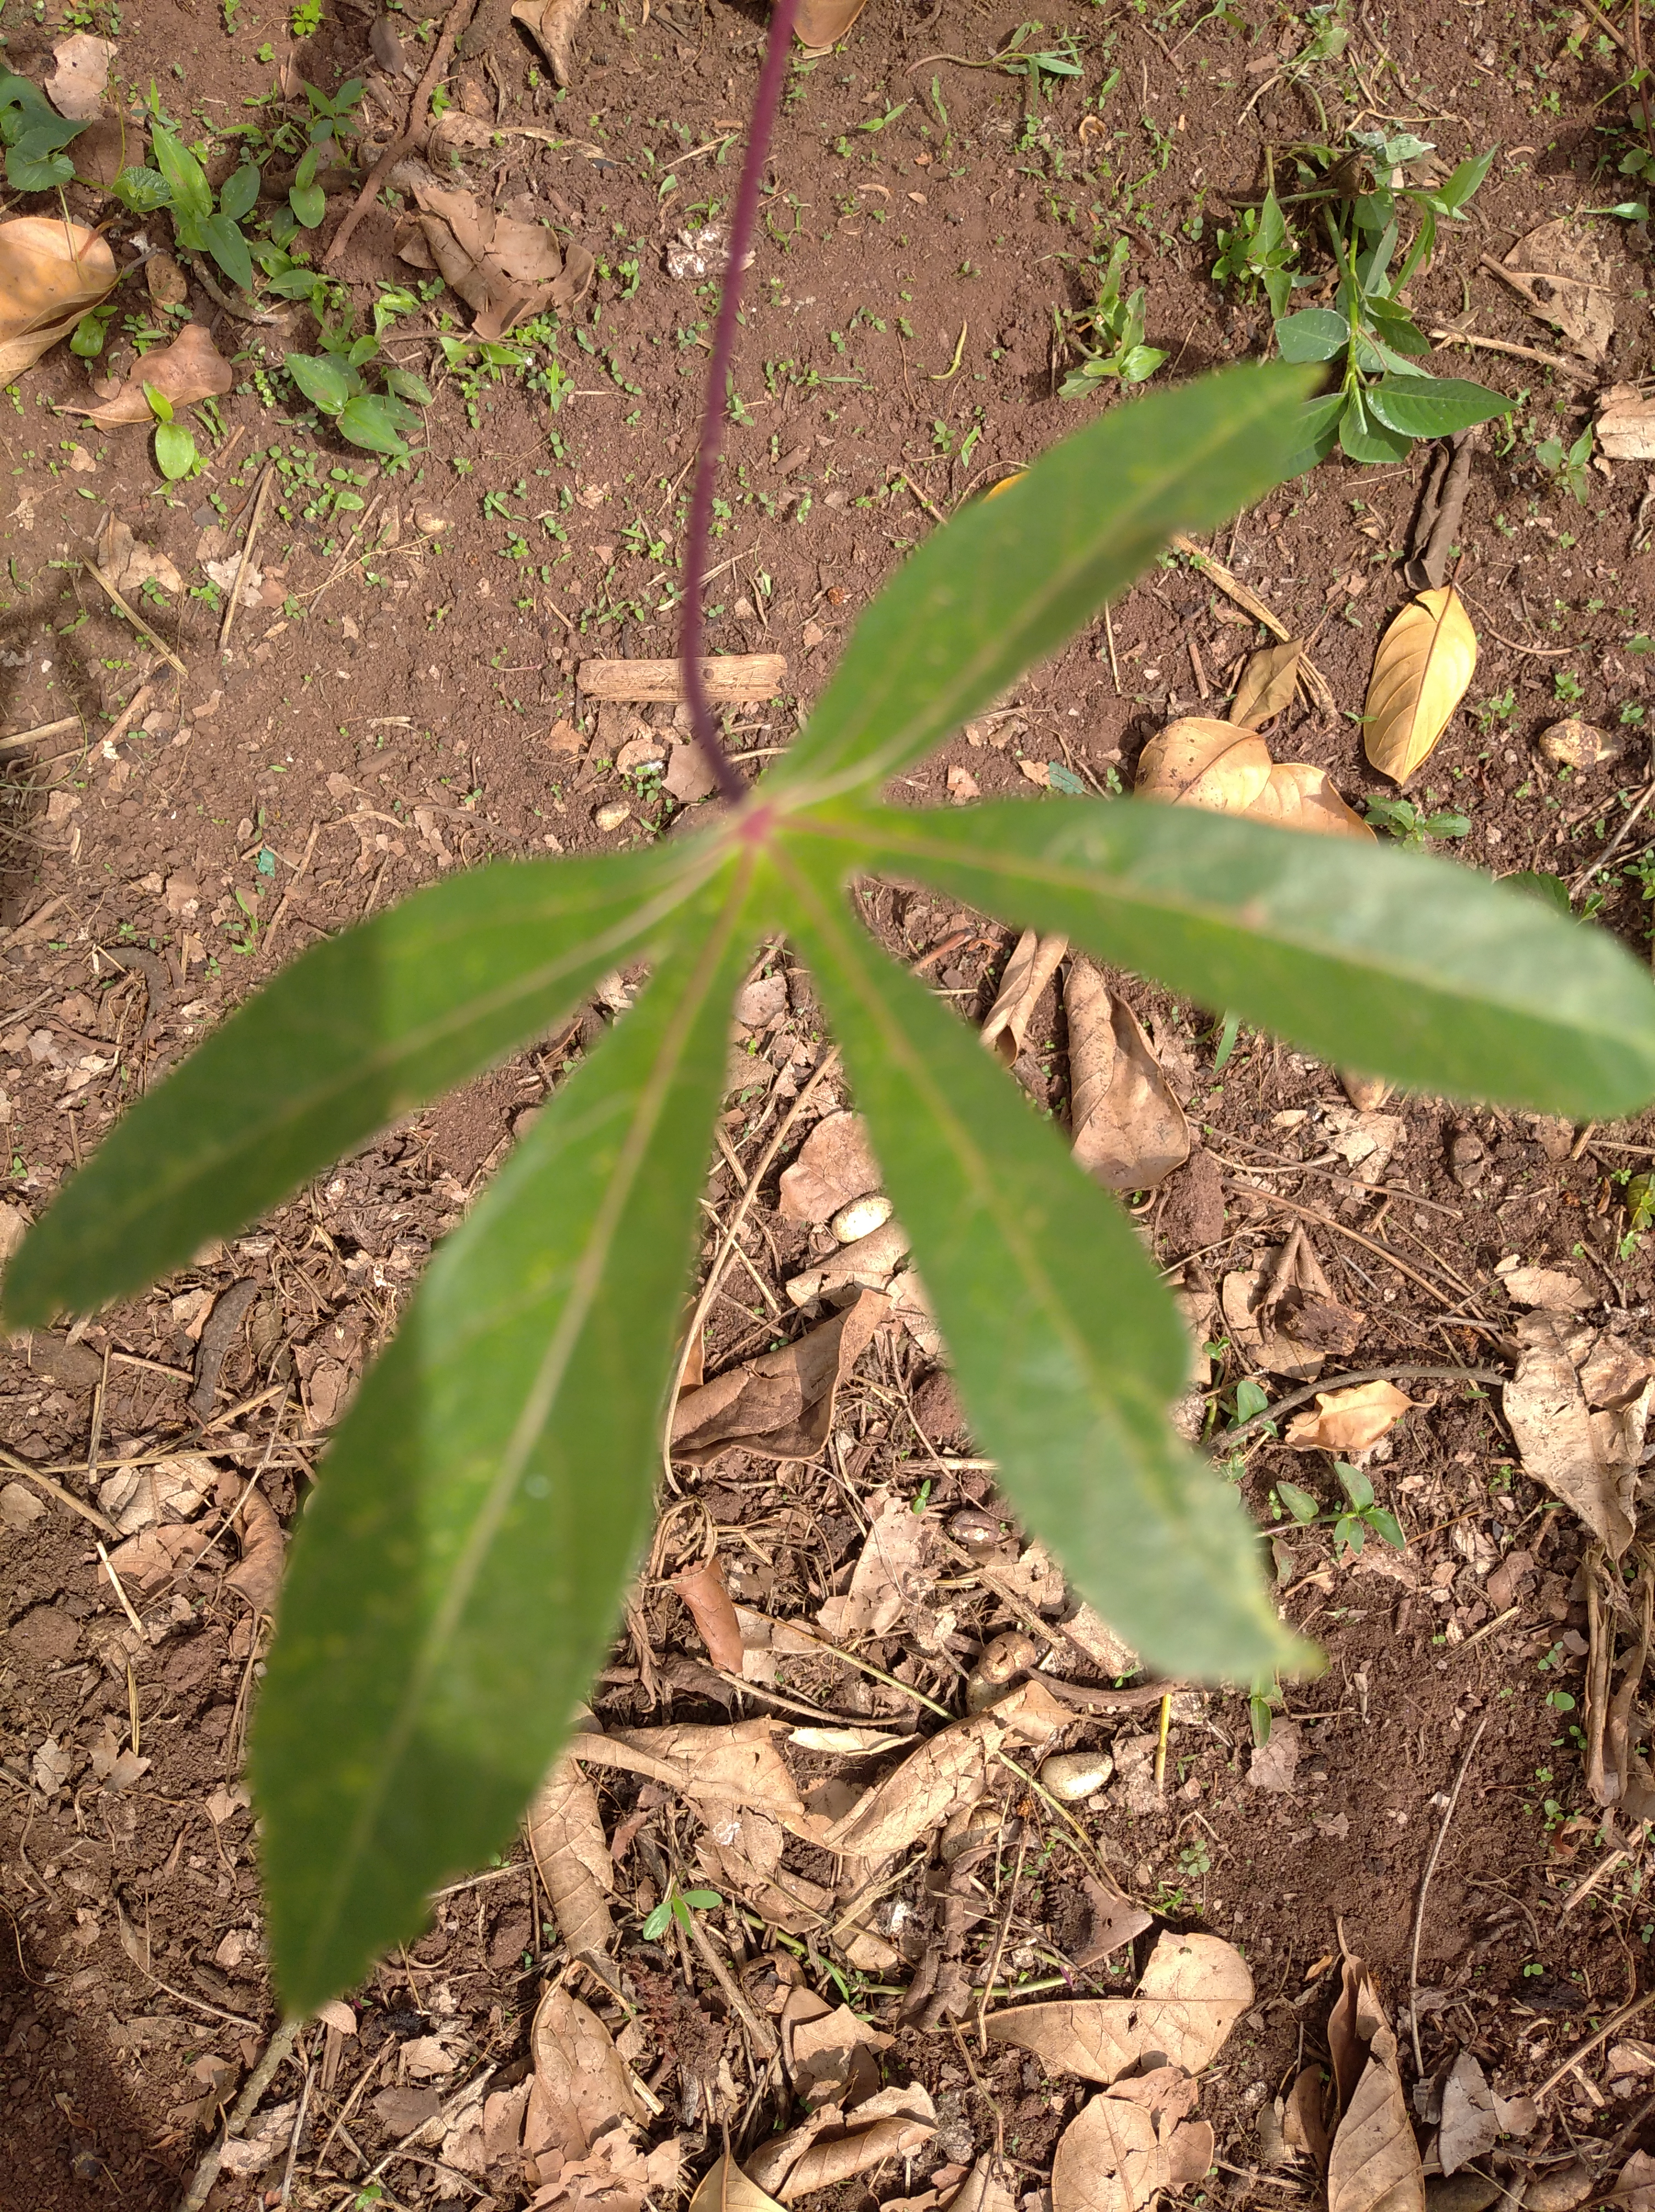
Label: healthy